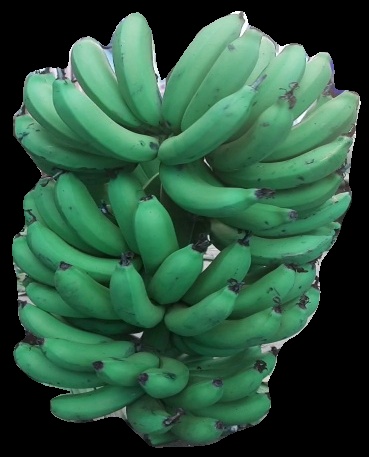
Variety: pachbale
Grade: grade2